2016 Baltimore Ravens season

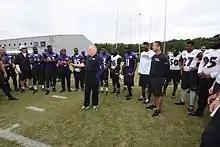
Ravens at training camp

The Ravens started the season with the return of their injured starters from last season. While the offense played a fairly average game, the defense was dominant, holding former teammate Tyrod Taylor and the Bills offense to only 160 total yards. The team looked overall much better than last season, with no major injuries and few penalties (6 for 35 yards).